Nacer Chadli

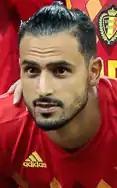
Chadli with Belgium at the 2018 FIFA World Cup

Nacer Chadli (born 2 August 1989) is a Belgian professional footballer who plays as a winger for Belgian Division 1 club Standard de Liège 16.